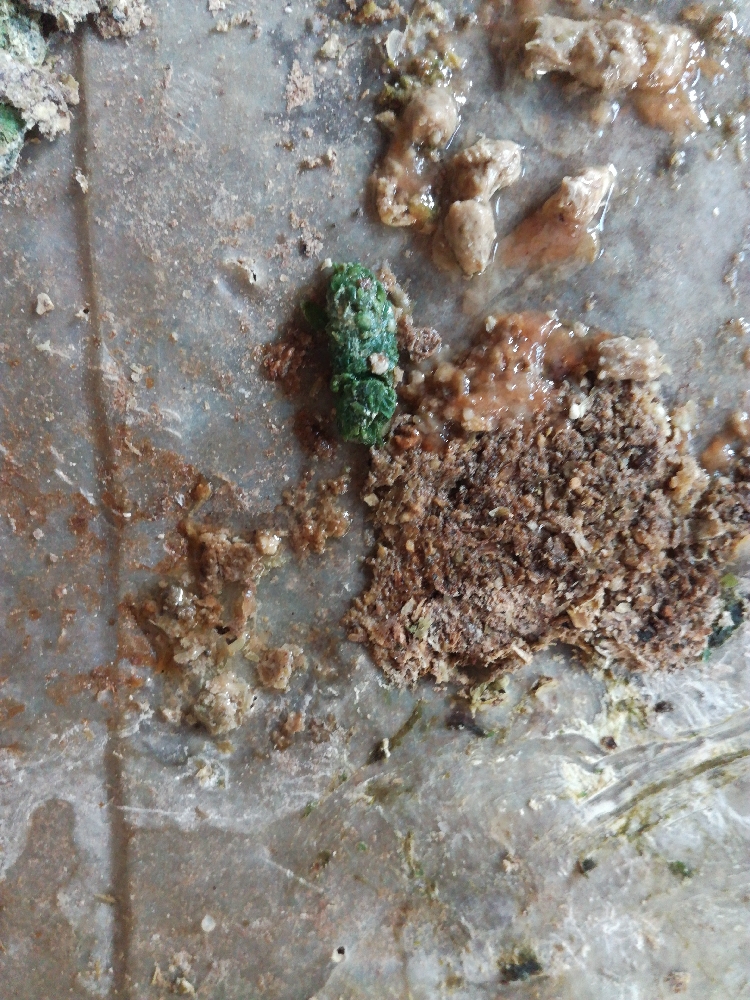
PCR-confirmed diagnosis: Newcastle disease